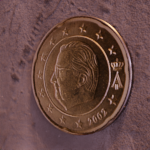
Coin value: 20cents
Country: be
Edition: 2002